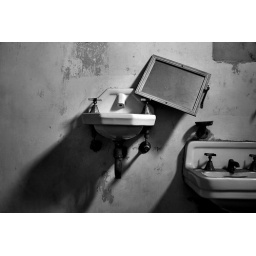
the face in the mirror